Dinosaur Park

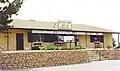
Gift shop

Grants in the 1960s allowed the park to be updated. The city refurbished the sculptures, walkways, and landscaping, and added a larger parking lot and a new concession and gift shop. On June 21, 1990, the park was listed on the National Register of Historic Places. Only the original five sculptures were listed on the register.